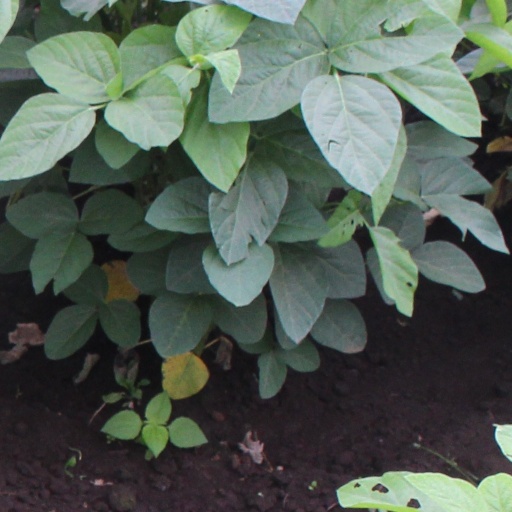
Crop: soybean